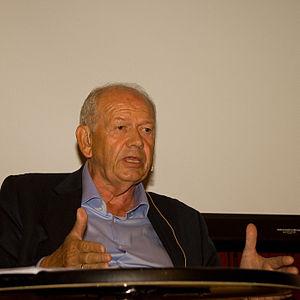
Egil Myklebust, né le 9 juin 1942, est un avocat et homme d'affaires norvégien. Il est depuis 2001 président du conseil de direction de SAS Group.